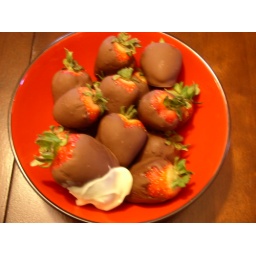
in a red bowl